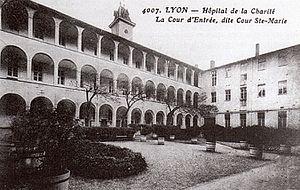
cour d'entrée de l'hôpital de la Charité à Lyon.
L'hôpital de la Charité de Lyon est un ancien hôpital destiné à recevoir les enfants orphelins et les indigents. Construit au XVIIᵉ siècle à Lyon, il est détruit en 1933 pour cause d'insalubrité et seul le clocher de l'église, construit d'après un croquis du Bernin, a été conservé.
L’histoire de la santé à Lyon est l'étude de l'évolution de l'ensemble des sujets liés à la santé, les personnes, institutions, découvertes médicales, depuis les origines à nos jours à Lyon en France.